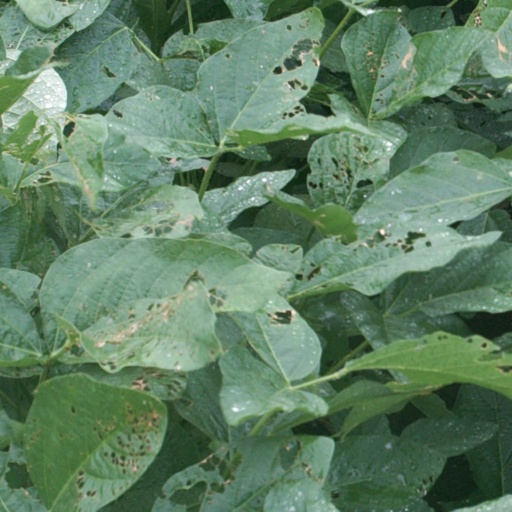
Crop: soybean